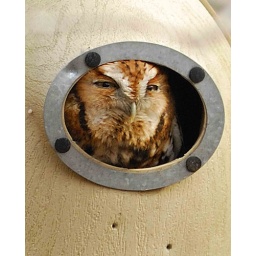
Home is where the heart is. This home is a Wood Duck house not being used by ducks.